Cwmyoy

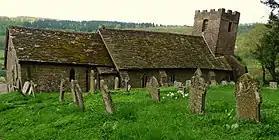
St Martin's Church

Cwmyoy is best known for St Martin's Church, a stone parish church standing on a steep hillside on the east side of the valley and which has been subject to slippage. It has been called the "most crooked church in Great Britain." Local historian Fred Hando (1958) calls it "the Church below the Landslide" and describes the chancel as "a remarkable example of a weeping chancel... the nave represents our Lord's body, and the deflected chancel His head fallen sideways in death." He notes that the whole chancel, not just its axis, is out of line, suggesting it was intentionally built this way and is not the result of the slippage.